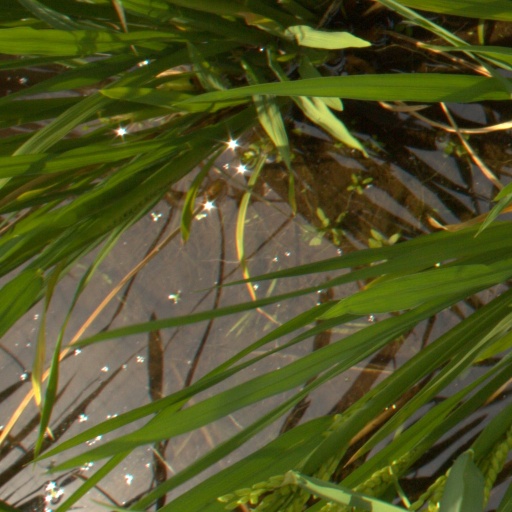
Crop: rice